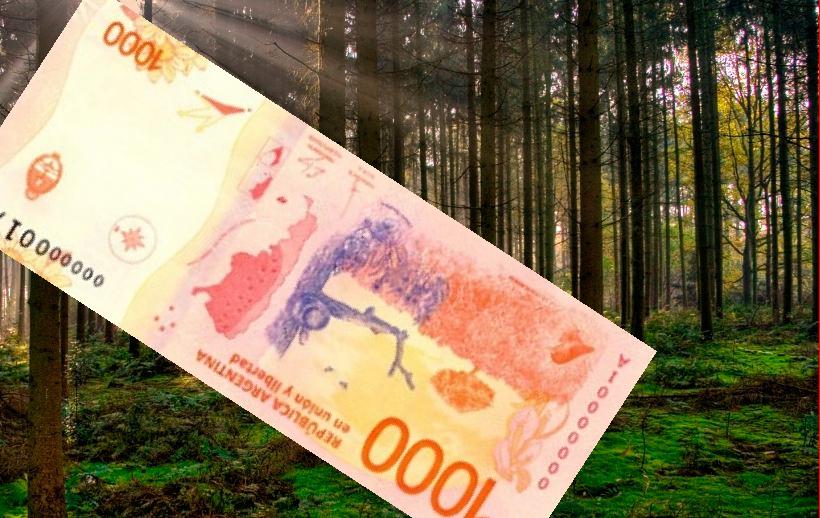
Denominación: 1000